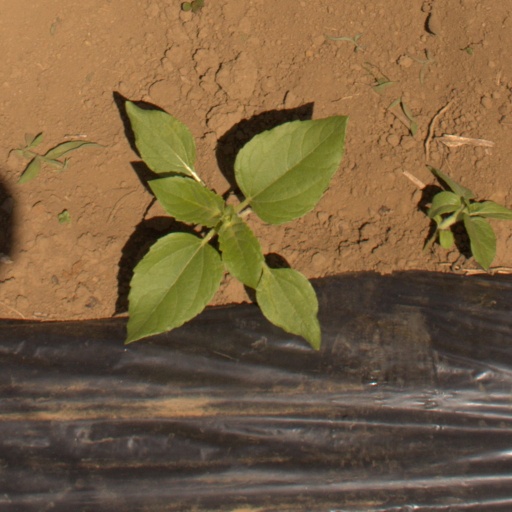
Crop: Jerusalem artichoke